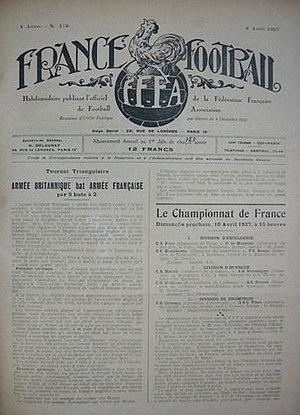
première page du journal sportif France-football no.176, du 8 avril 1927
Le championnat de France de football de 1927 à 1929 est le premier championnat de France organisé par la Fédération française de football association, précédant l'organisation du championnat de France professionnel en 1932 et du championnat de France amateurs en 1935.